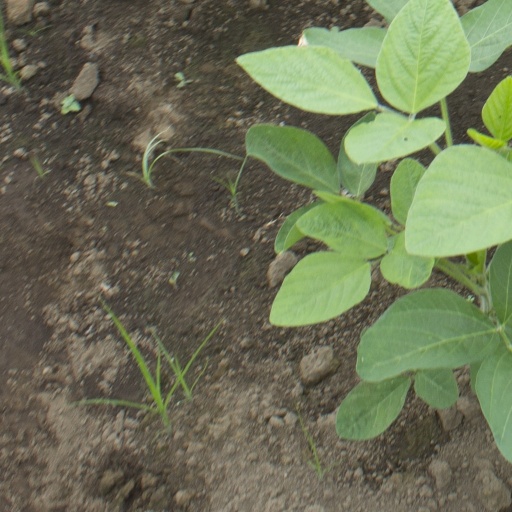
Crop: soybean